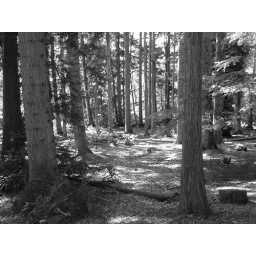
Black and white shot taken at forest in Dunkeld , Perthshire Scotland